Voepass

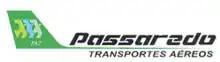
Oldest Passaredo logo

Founded by businessman José Luiz Felício, owner of the bus company Viação Passaredo and father of the airline's current president, José Luiz Felício Filho, Passaredo Transportes Aéreos began operations on July 3, 1995, with two Embraer EMB-120 Brasília, connecting cities such as Ribeirão Preto, Teresina, Goiânia, Brasília, São Paulo, Curitiba, São José dos Campos, Belo Horizonte and Vitória da Conquista. With the success of the flights, the company leased a third plane of the same model to reinforce its operations.